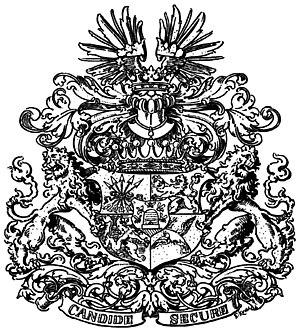
La famille von Königswarter est une dynastie de banquiers.